Jakov Gojun

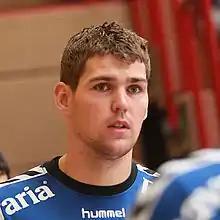

Jakov Gojun (born 18 April 1986) is a Croatian handball player who plays for RK Zagreb and Croatian national team.